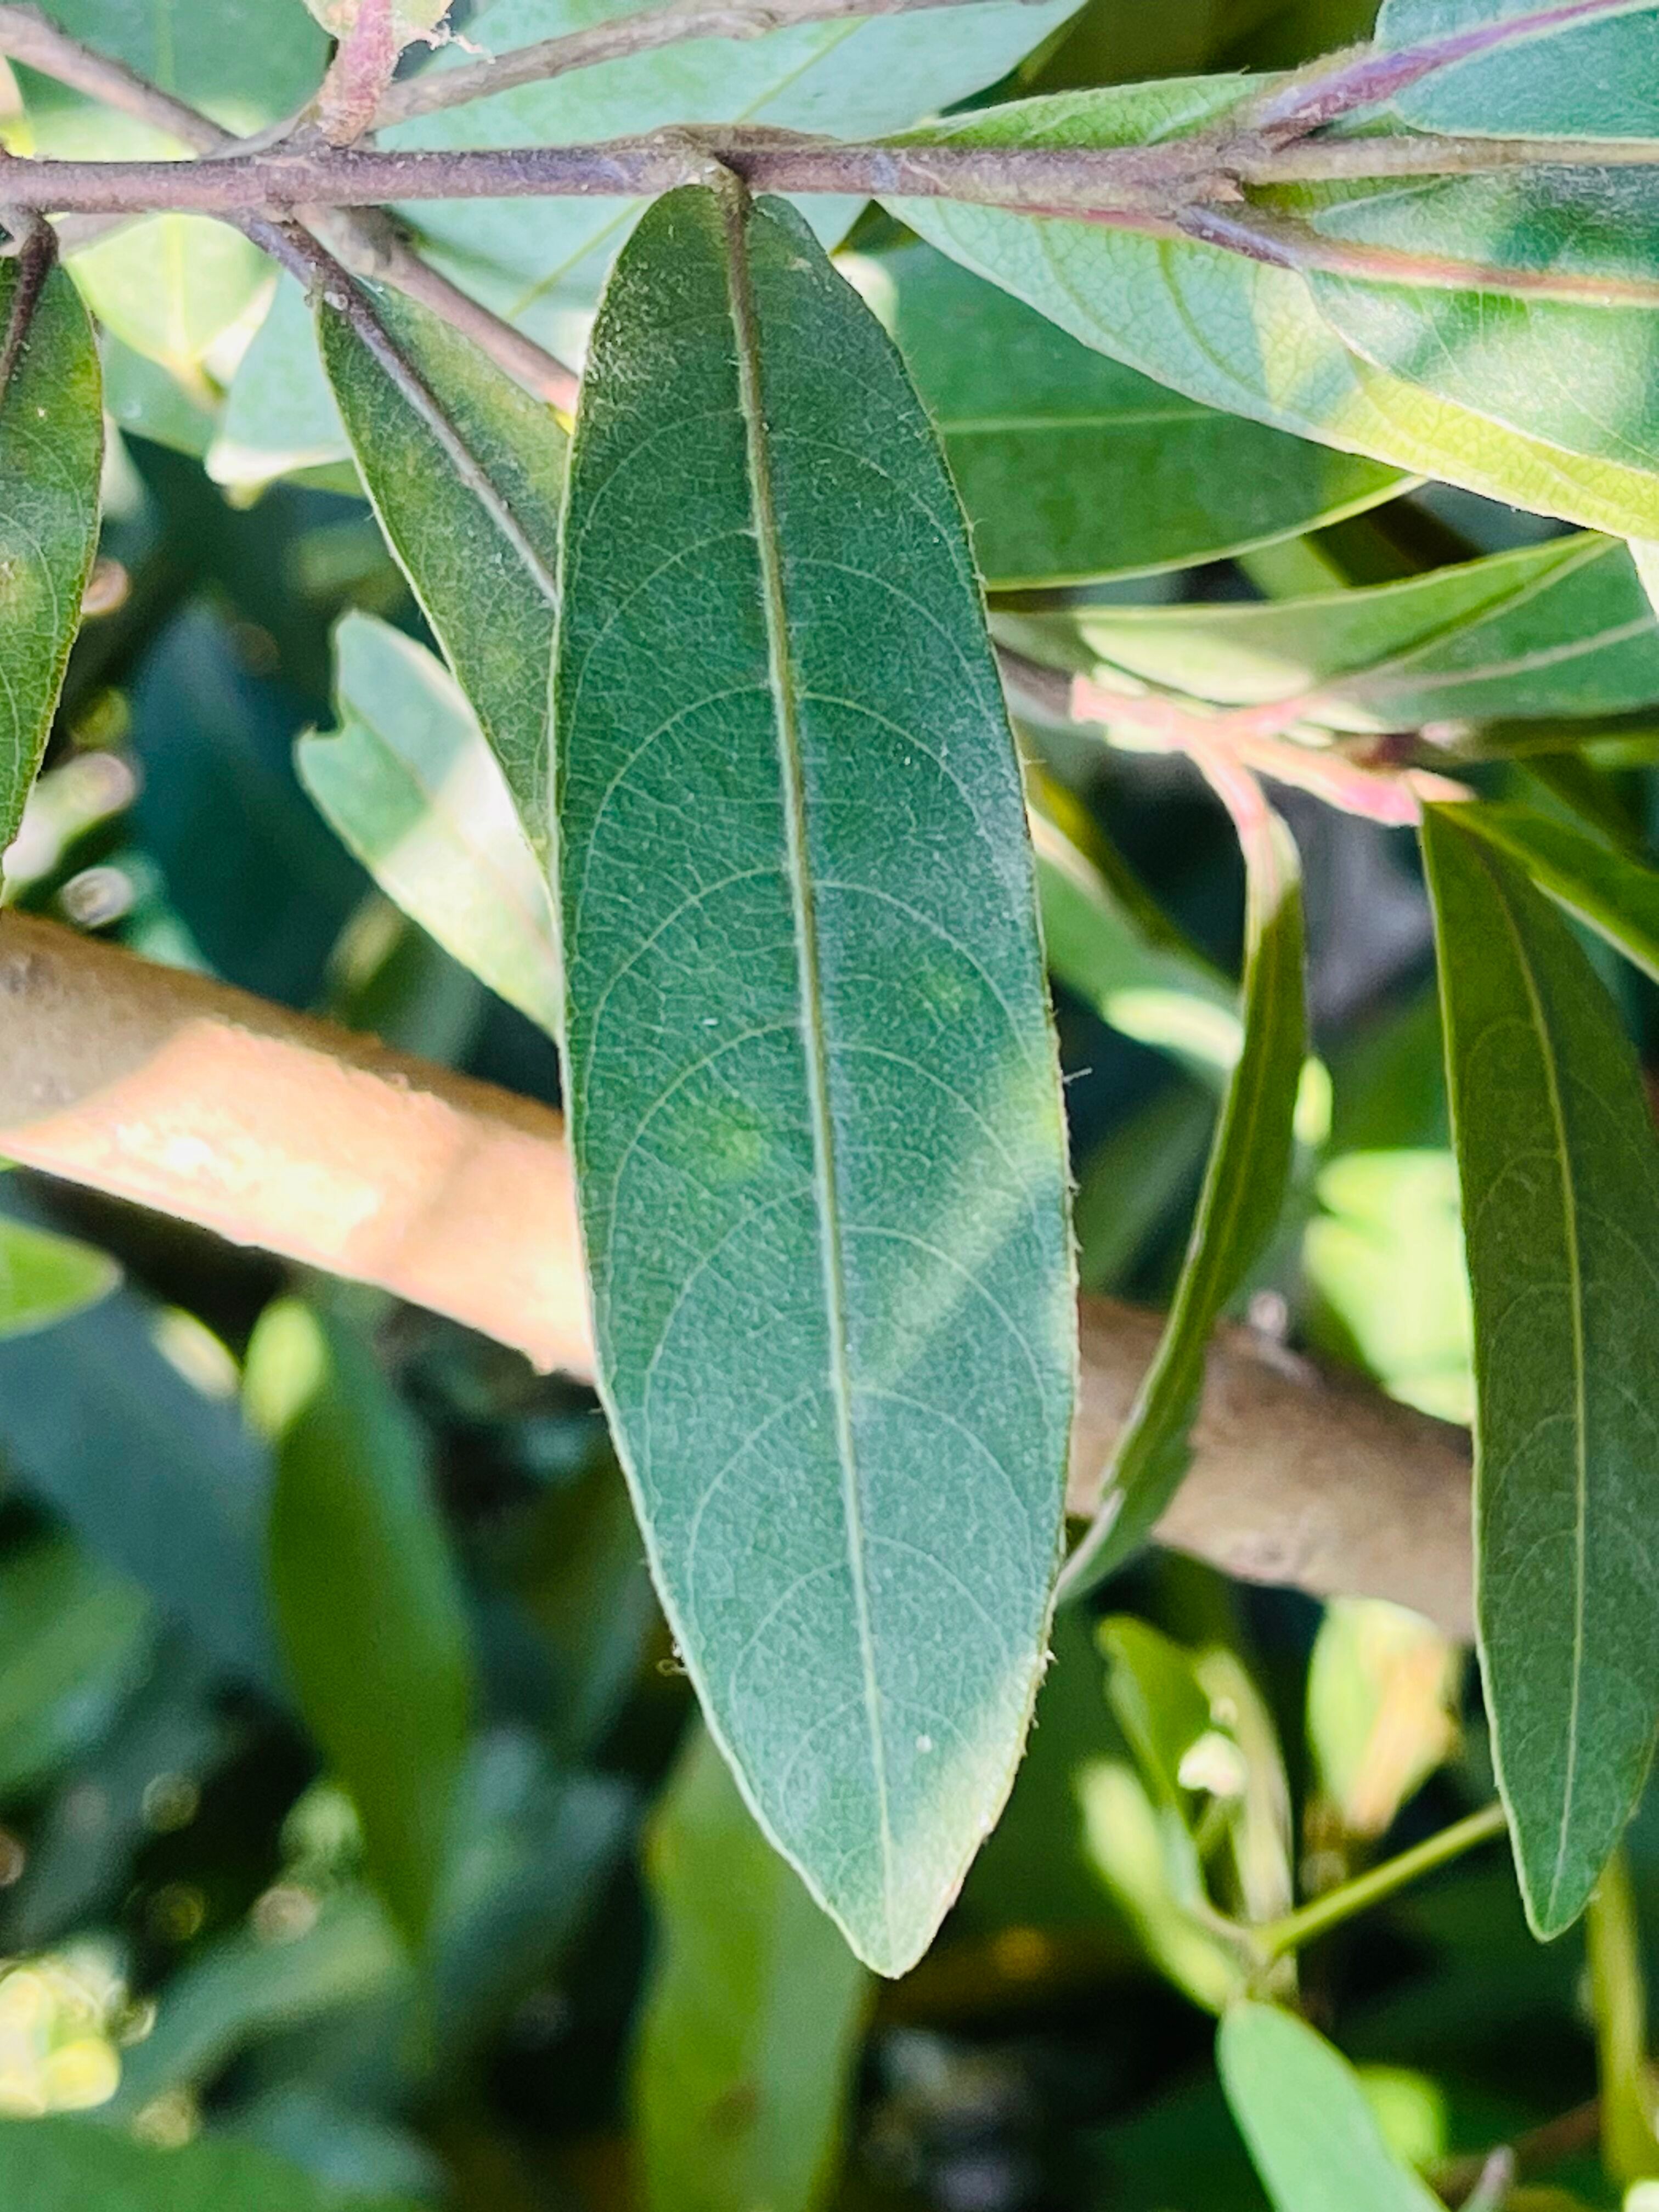
Plant species: terminalia-arjuna